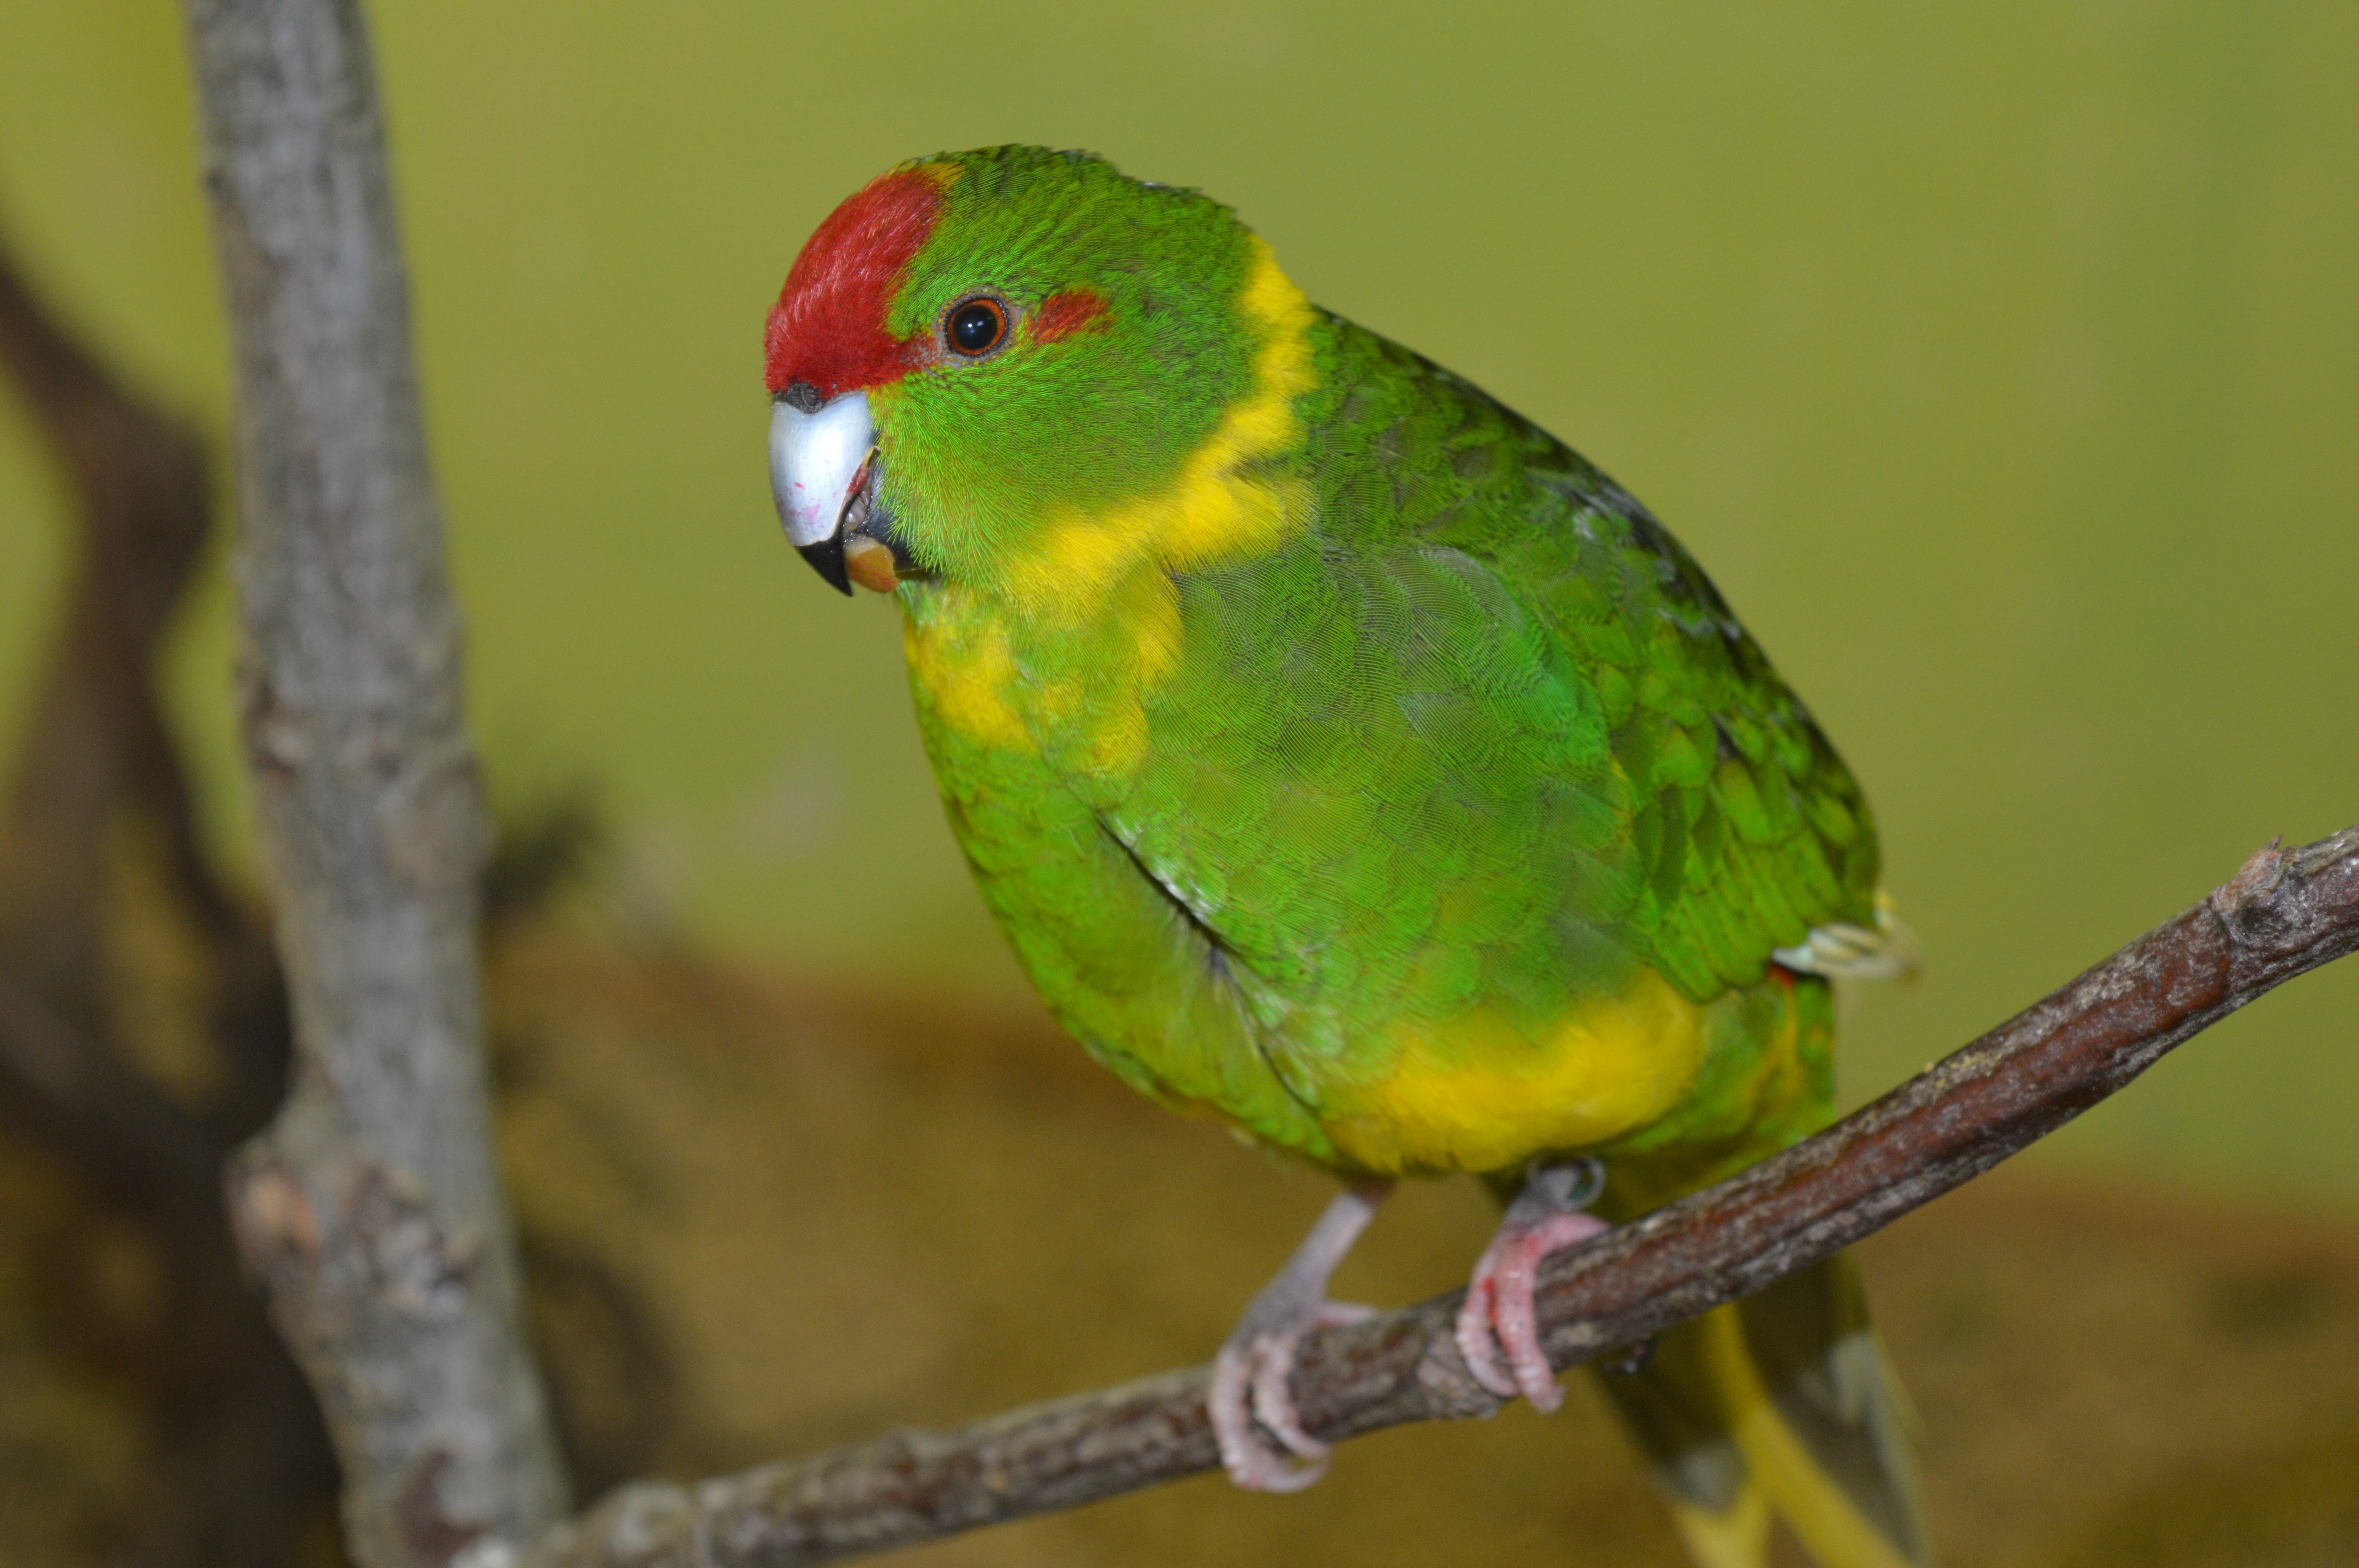
branch, bird, wildlife, green, beak, colorful, fauna, lorikeet, lovebird, vertebrate, parrot, parakeet, common pet parakeet, ziervogel, goats parakeet, running parakeet